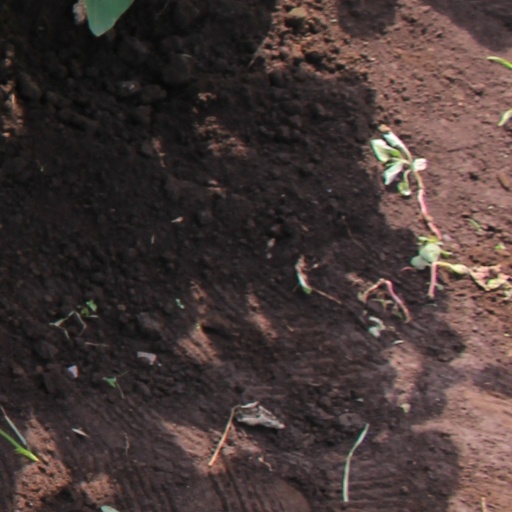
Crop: soybean